Physalaemus nattereri

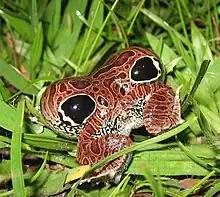
An individual displaying deimatic behavior.

The frog exhibits a generalist and opportunistic feeding behavior, consuming whatever food is available without specific preferences. Studies conducted in Jaboticabal and Guaíra, São Paulo, showed that the species primarily feeds on termites, which constitute 85.65% of the diet in adults. In juveniles, this percentage drops to 69.75%, with an increase in consumption of ants, rising from 14.01% to 29.74%. These data indicate that, despite its generalist nature, the species prefers social insects, such as ants and termites.